Operation Claw

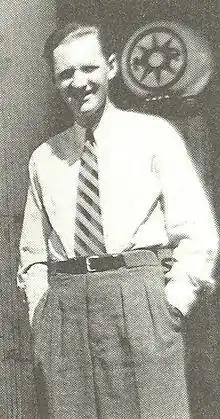
Kai Holst, assisting the British–Norwegian razzia at Lillehammer, was reported dead by suicide in Stockholm the day after.

Operation Claw was a joint Swedish–American operation, with Norwegian support, that was carried out at Lillehammer shortly after the German capitulation by the end of World War II. Thirty-five German intelligence specialists were transferred along with various equipment first to Sweden and then to U.S. camps in occupied Germany through an agreement between the Americans and the German High Command of the Wehrmacht in Norway.